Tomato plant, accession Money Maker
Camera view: horizontal (90 deg, fisheye); turntable rotation: 270 degrees
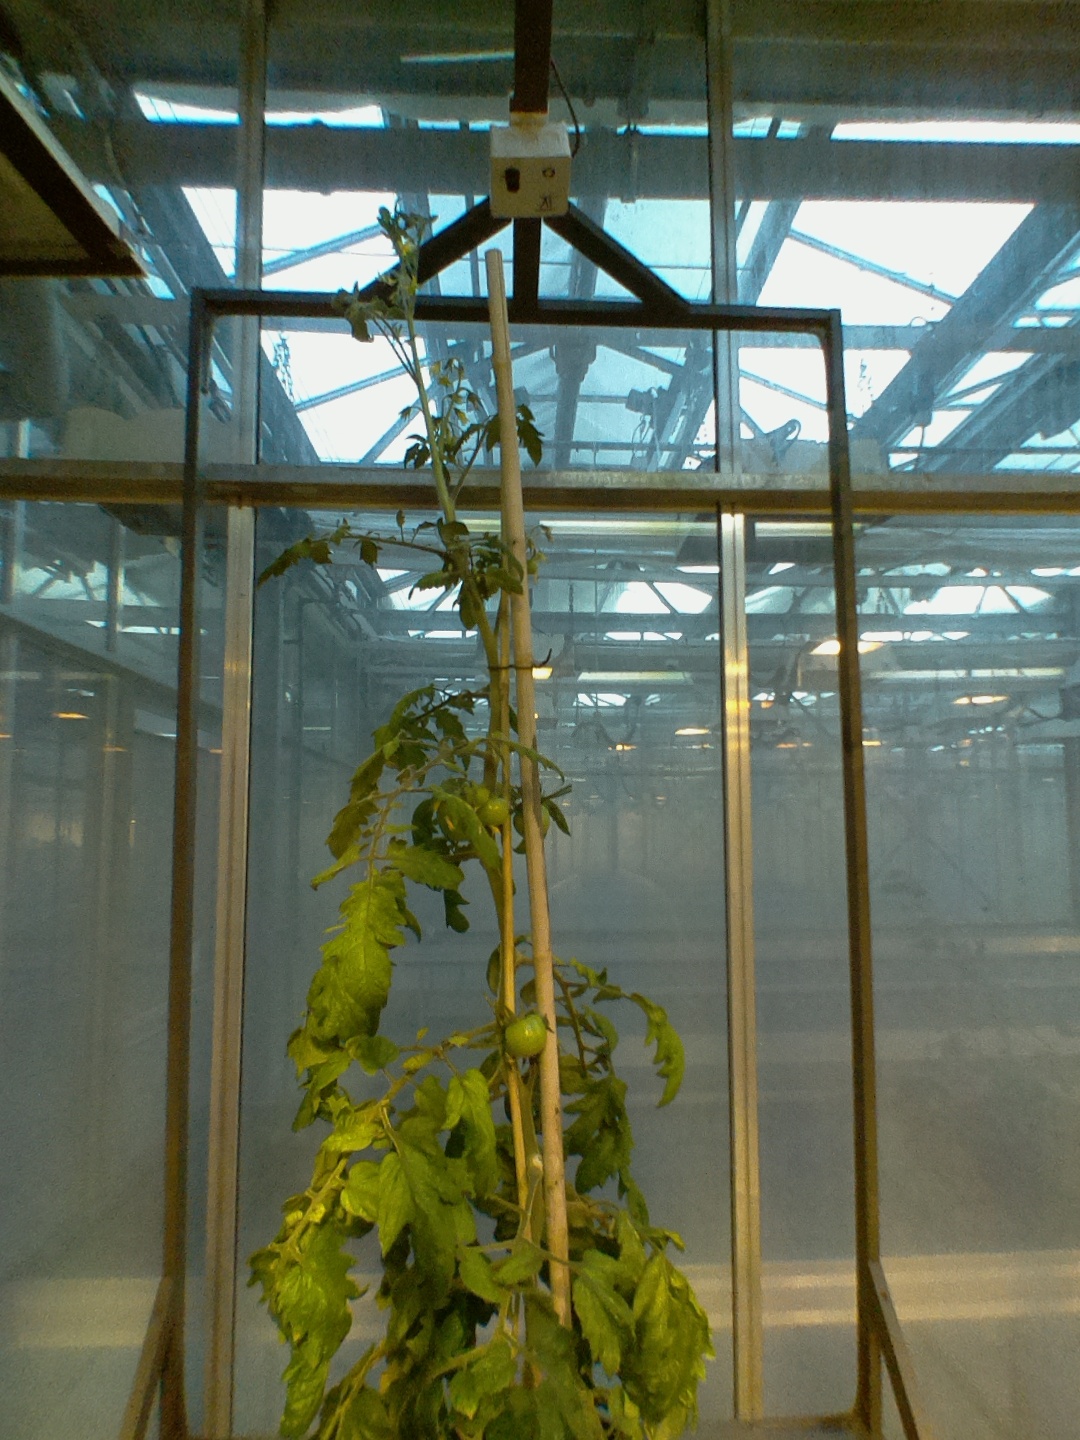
BBCH growth stage 73: 30%-40% of final fruit size